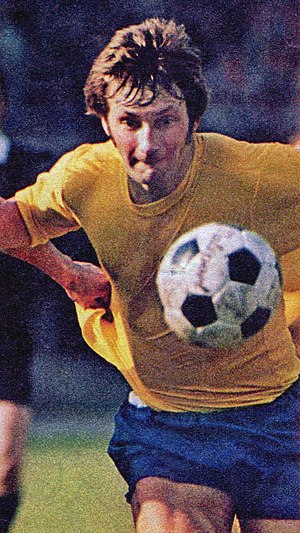
Colin Todd
11. april 1973
Colin Todd er en engelsk fodboldmanager, der som spiller blev anset for at være en af de bedste engelske forsvarsspillere nogensinde.